Korean Buddhist sculpture

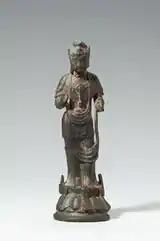
Gilt-bronze standing bodhisattva. Three Kingdoms of Korea period. National Museum of Korea.

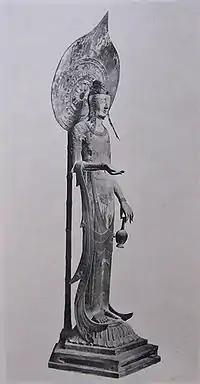
The Kudara Kanon (literally Baekje or Paekche Avolikitesvara) at the temple Horyuji, Japan. Wood. This statue is believed to have originated in Korea or was carved by immigrant Korean artisans.

Korean Buddhist sculpture are relatively rare. The Joseon dynasty suppressed Buddhism with Confucianism as the state religion and destroyed most Buddhist sculptures. According to the "Veritable Records of the Joseon Dynasty" on April 5, 1424, only 36 Buddhist temples were allowed to exist and the others were destroyed. The relative scarcity of images makes it especially difficult for scholars to completely understand the development of the art in Korea. Images available for study are generally those that have been excavated, the lucky survivors of peninsular tumult, or those images preserved in Japan. Experts may, therefore, have differing opinions on the exact age or place of manufacture for any specific image based on available information.